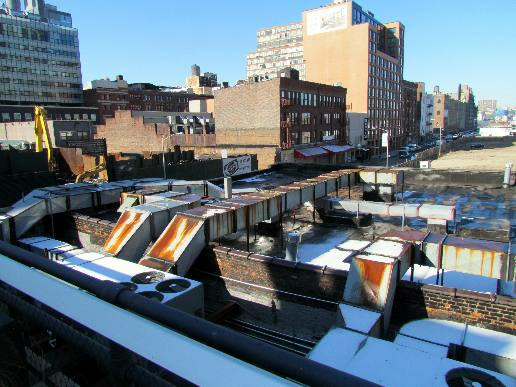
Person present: No